List of reptiles of Mexico

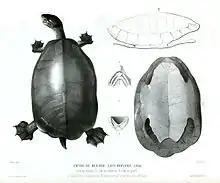
"Dermatemys mawii"

The white turtle is the only existing species in the Dermatemydidae family. It is a nocturnal, aquatic turtle that lives in large rivers and lakes in Central America, from southern Mexico to northern Honduras. It is one of the most exploited turtles in the world and is classified as a critically endangered species by the IUCN. It is quite large and can weigh around 20 kg. Its flattened shell can reach a length of 65 cm and is generally gray or almost black in color. Its plastron is normally cream colored.